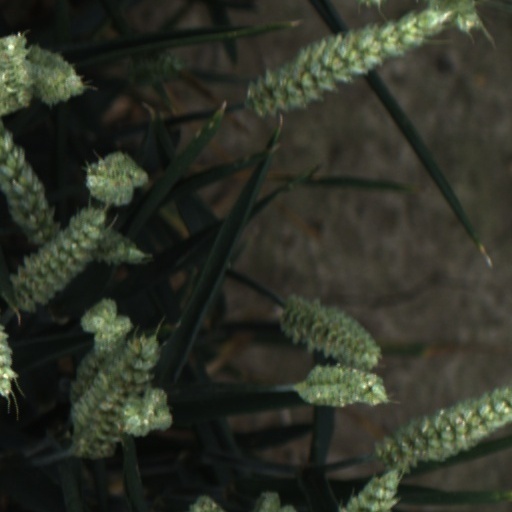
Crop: wheat